Gozo boat

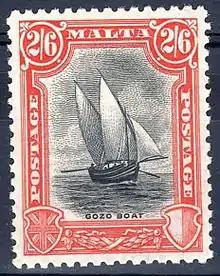
Gozo boat on a 1926 Maltese stamp

A ferry service between the islands of Malta and Gozo has existed for centuries, and the earliest known reference to such a link date back to around 1241, when the boat was called the "madia" or "tal-mogħdija" "of the route". By the 16th century, Gozo boats took the shape of a brigantine.